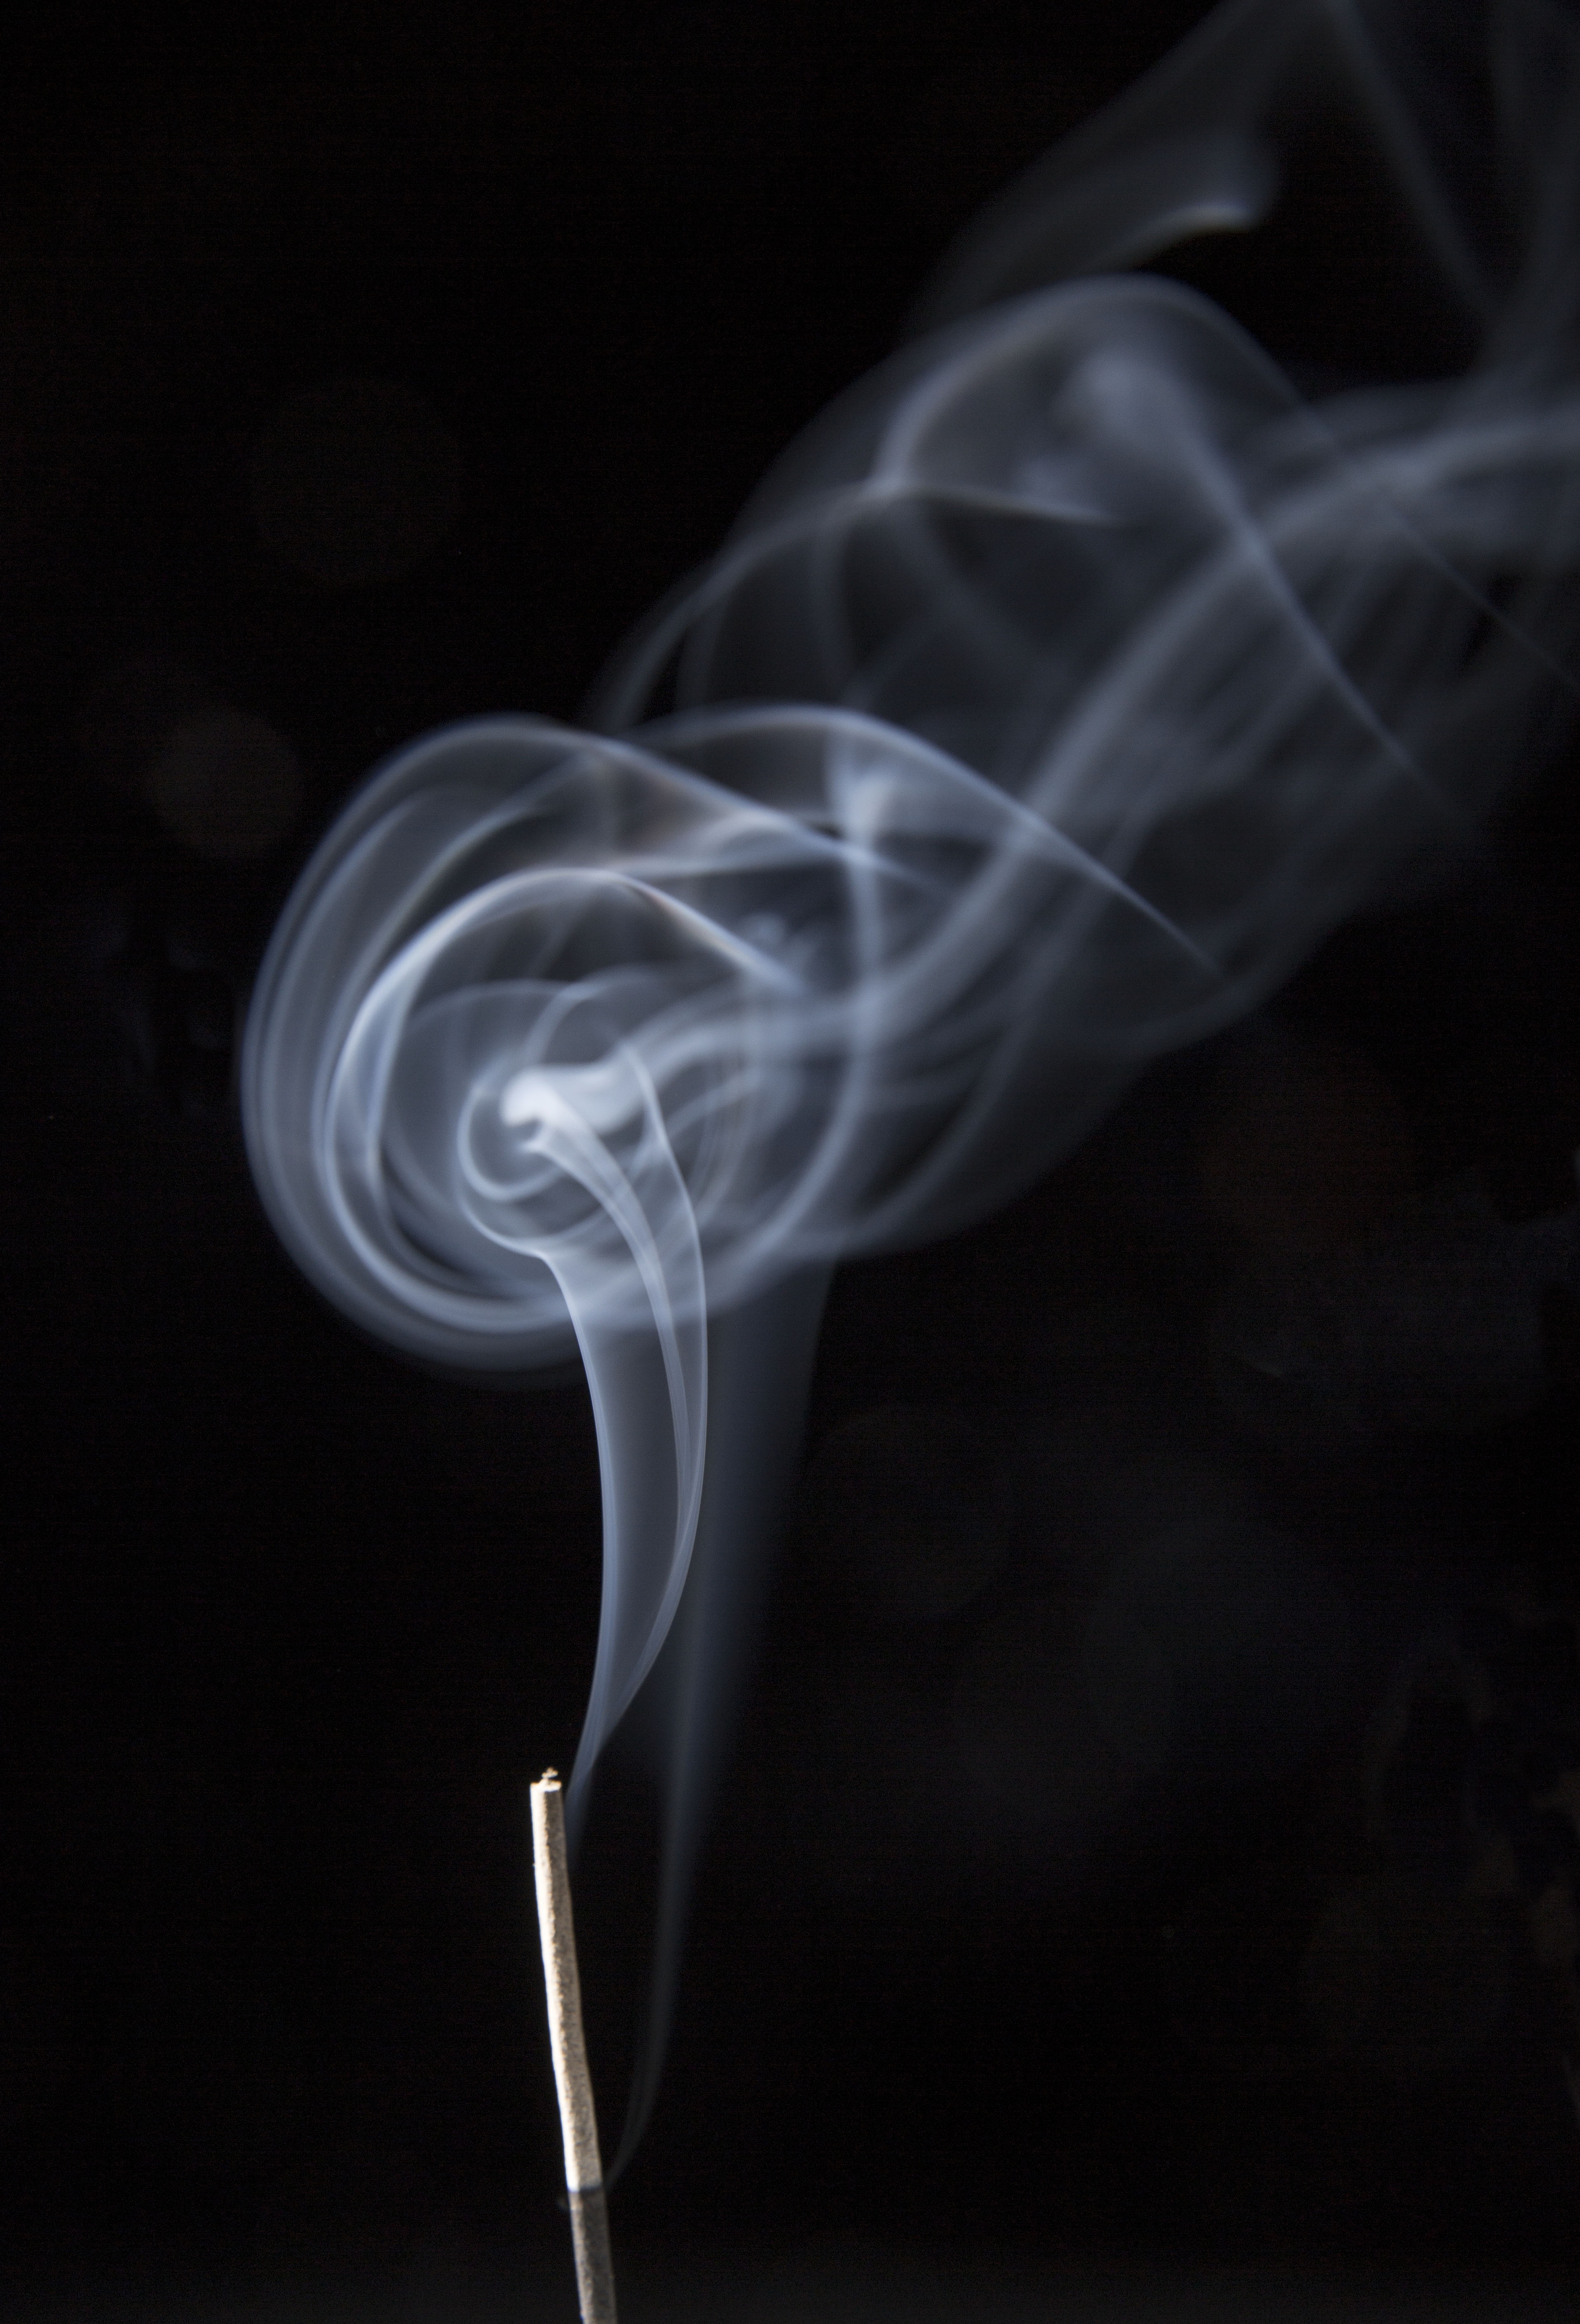
light, white, smoke, aroma, relax, darkness, black white